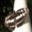
Label: butterfly